Steven Bozinovski

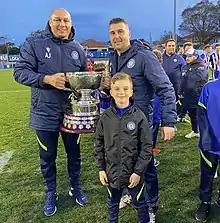
Steven Bozinovski winning the NPL championship

Born in Sydney, Australia, a son of Macedonian emigrants, he started his career in 1998 with the Bankstown City Lions, a club strongly supported by his fatherland community. The next year, he moved to another Macedonian community backed club, the rival Rockdale City Suns. After one year there, he moved to Sydney United. After a poor 1999–2000 season, he returned to Rockdale where, excepting a short stint in the Marconi Stallions in the 2001–02 season, he stayed until 2004. With the Rockdale Suns he won the 2002 NSW Second Division. In summer of 2004, he moved to Europe where he played the first part of the 2004–2005 season in the First League of Serbia and Montenegro club Radnički Niš, and then, in winter, moved to Jupiler League club K.V. Oostende. He returned to Sydney the next year to play in A.P.I.A. Leichhardt. In 2006, he had a short stint in an A-League club Sydney FC, before signing in 2007 for the Bonnyrigg White Eagles.